Loai Deeb

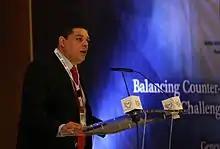
Loai Deeb speaking at a conference held by the organization that he heads

Loai Mohammed Deeb (born 19 July 1975) is a Palestinian who is the leader of Global Network for Rights and Development (GNRD) and a former member of the municipal council of Sola, Norway.